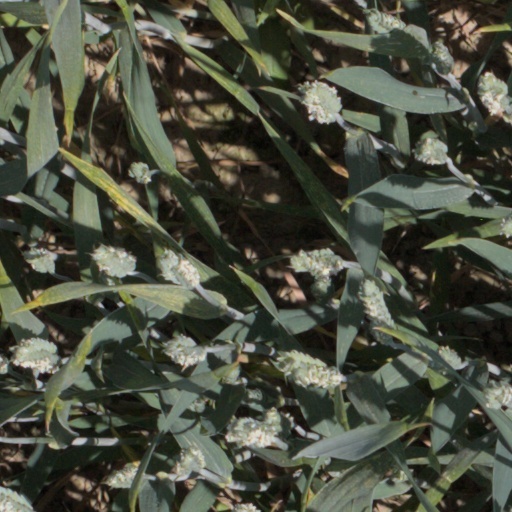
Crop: wheat